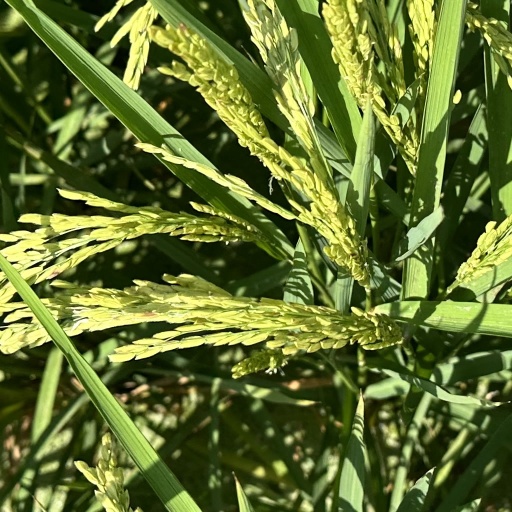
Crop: rice